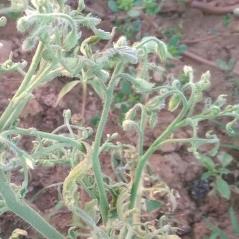
Crop: Tomato
Condition: virosis-d